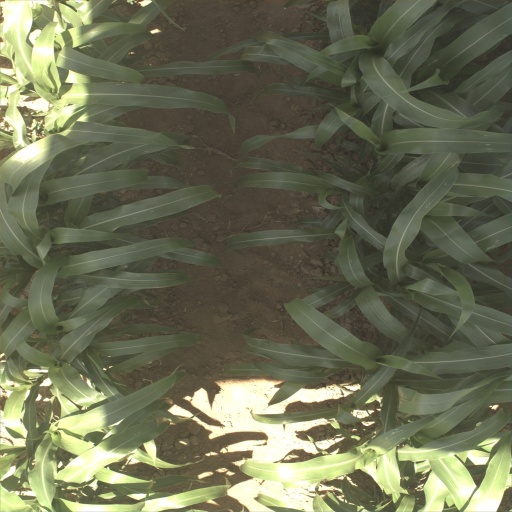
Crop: sorghum